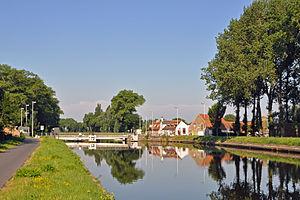
Varsenare (commune de Jabbeke, Belgique)
Le canal Bruges-Ostende est une voie navigable de Belgique reliant la ville de Bruges à la ville d’Ostende.